Tyler courthouse shooting

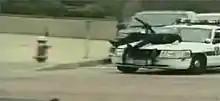
Sgt. Rusty Jacks, who later fired the shots that killed Arroyo, initially followed Arroyo away from the shooting scene riding on the hood of a police cruiser.

On February 24, 2005, a man opened fire outside the courthouse in Tyler, Texas, killing his ex-wife and wounding his son before engaging in a shootout with police and court officers. David Hernandez Arroyo Sr. used a Type 56S rifle to carry out the attack. A local resident, Mark Alan Wilson, attempted to intervene but was fatally shot. Arroyo was later killed by police following a high-speed pursuit.